Syracuse Orange men's soccer

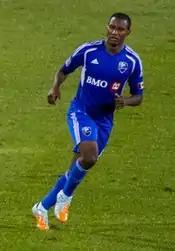
Patrice Bernier with CF Montréal

Syracuse fielded its first varsity soccer team in 1920. The program rose to national prominence early in its history, being recognized by the Intercollegiate Soccer Football Association as national champions for 1936. Syracuse competed with the other northeastern soccer programs as an independent until 1979.